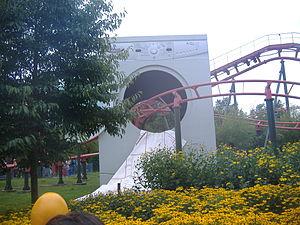
Plopsaland , une partie du parcours du Rollerskater
Plopsaland est un parc d'attractions belge situé à Adinkerque dans la commune de La Panne, dans la Province de Flandre-Occidentale. Le parc est ouvert sous ce nom depuis le 29 avril 2000, avant cette date il se nommait Meli Park.